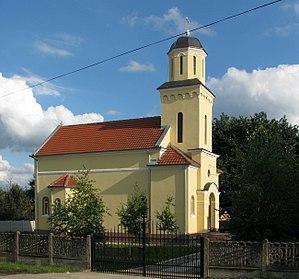
Salakovac est un village de Serbie situé dans la municipalité de Malo Crniće, district de Braničevo. Au recensement de 2011, il comptait 697 habitants.